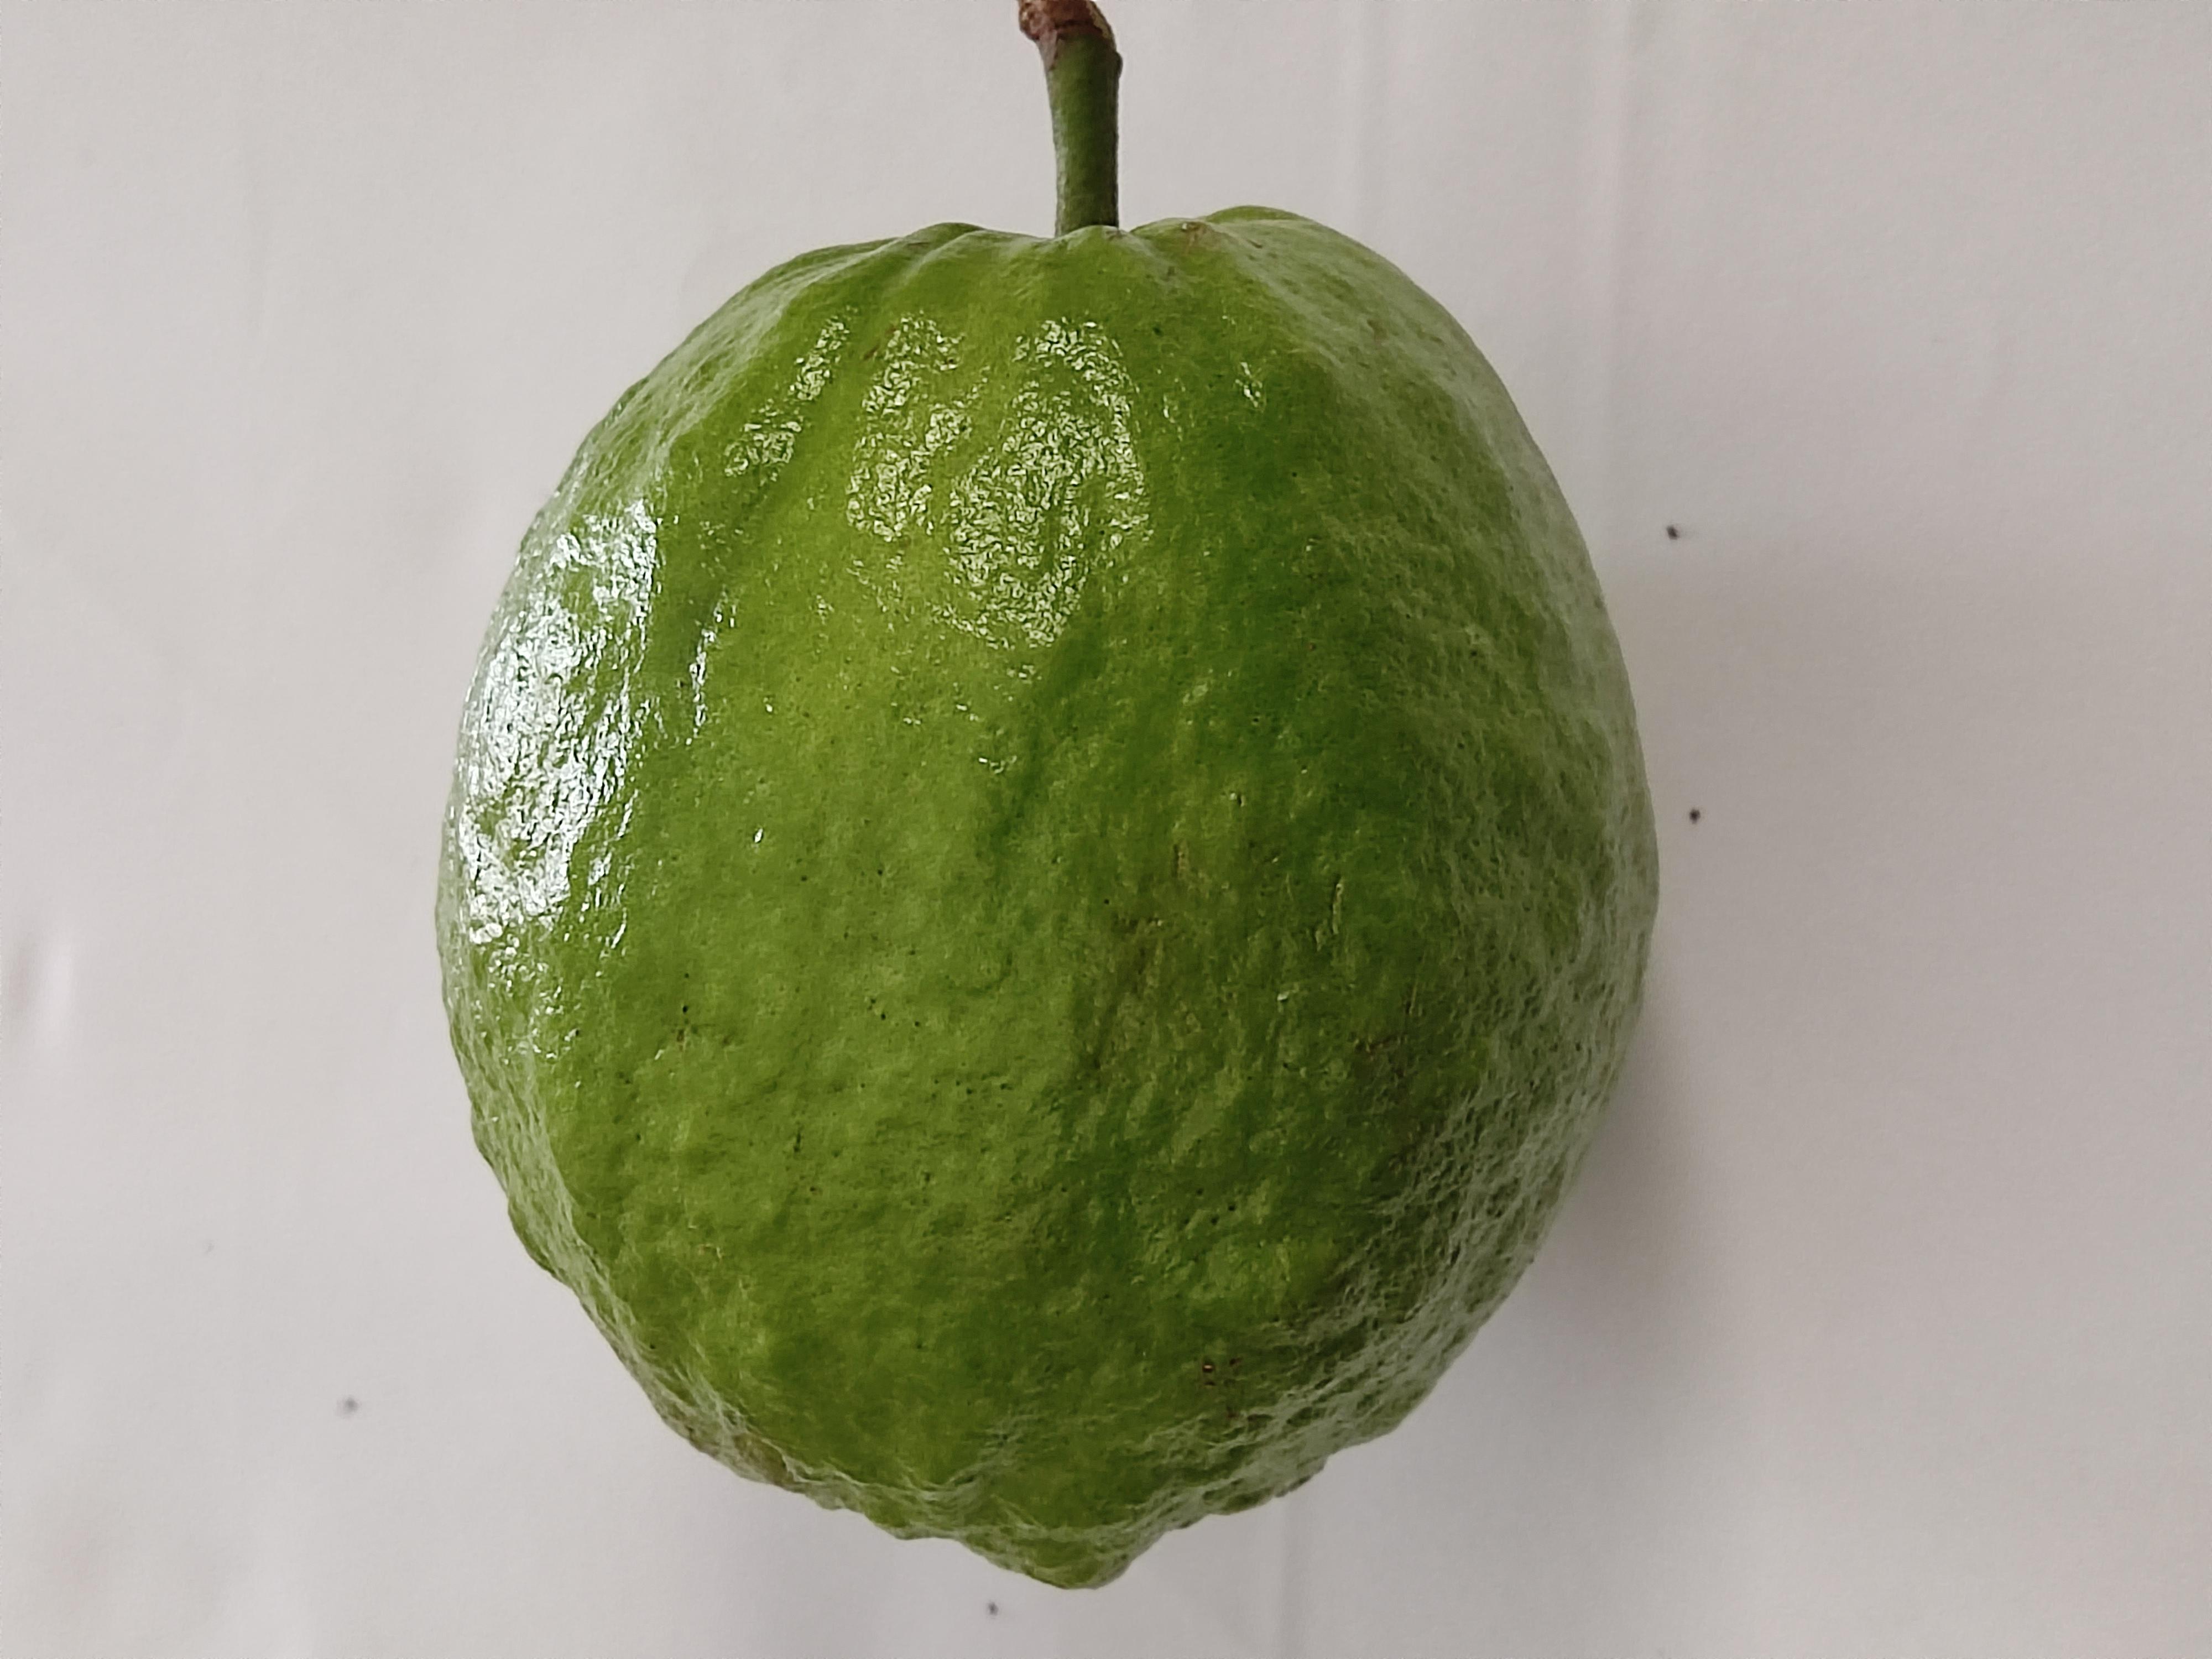
Crop type: Guava